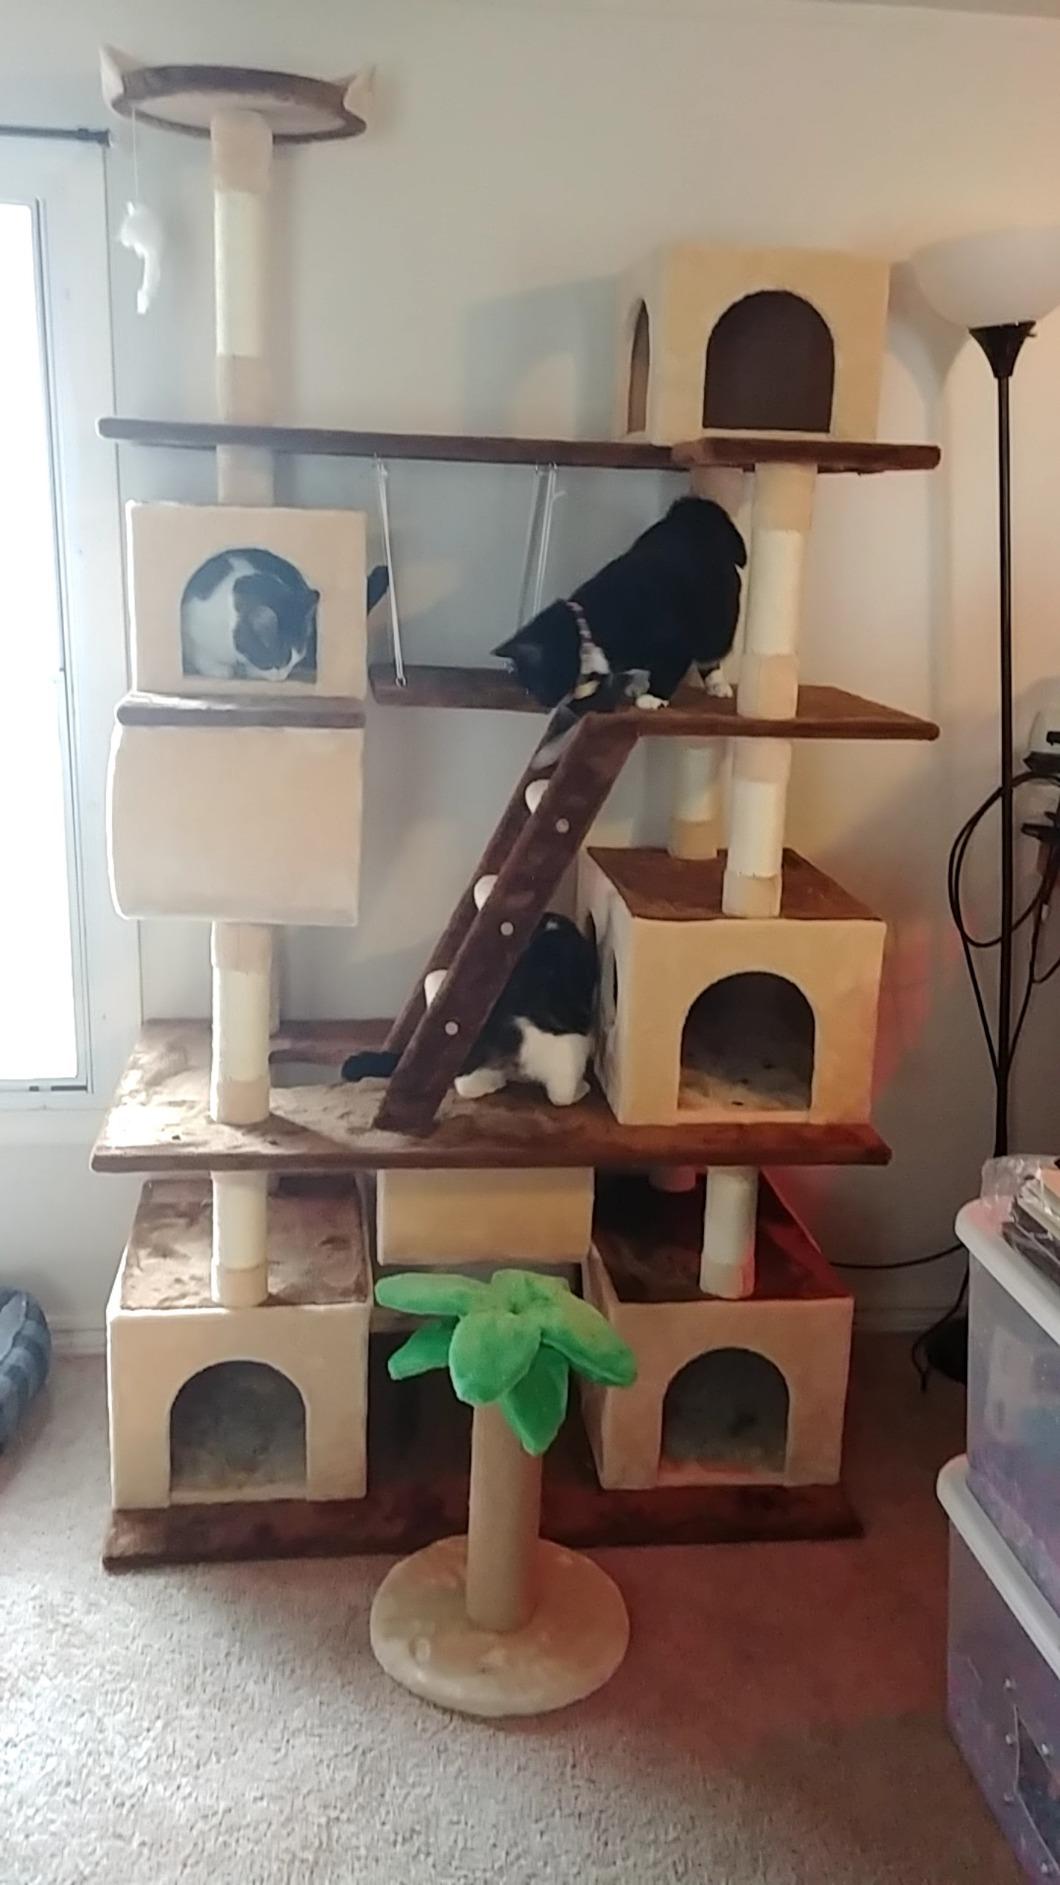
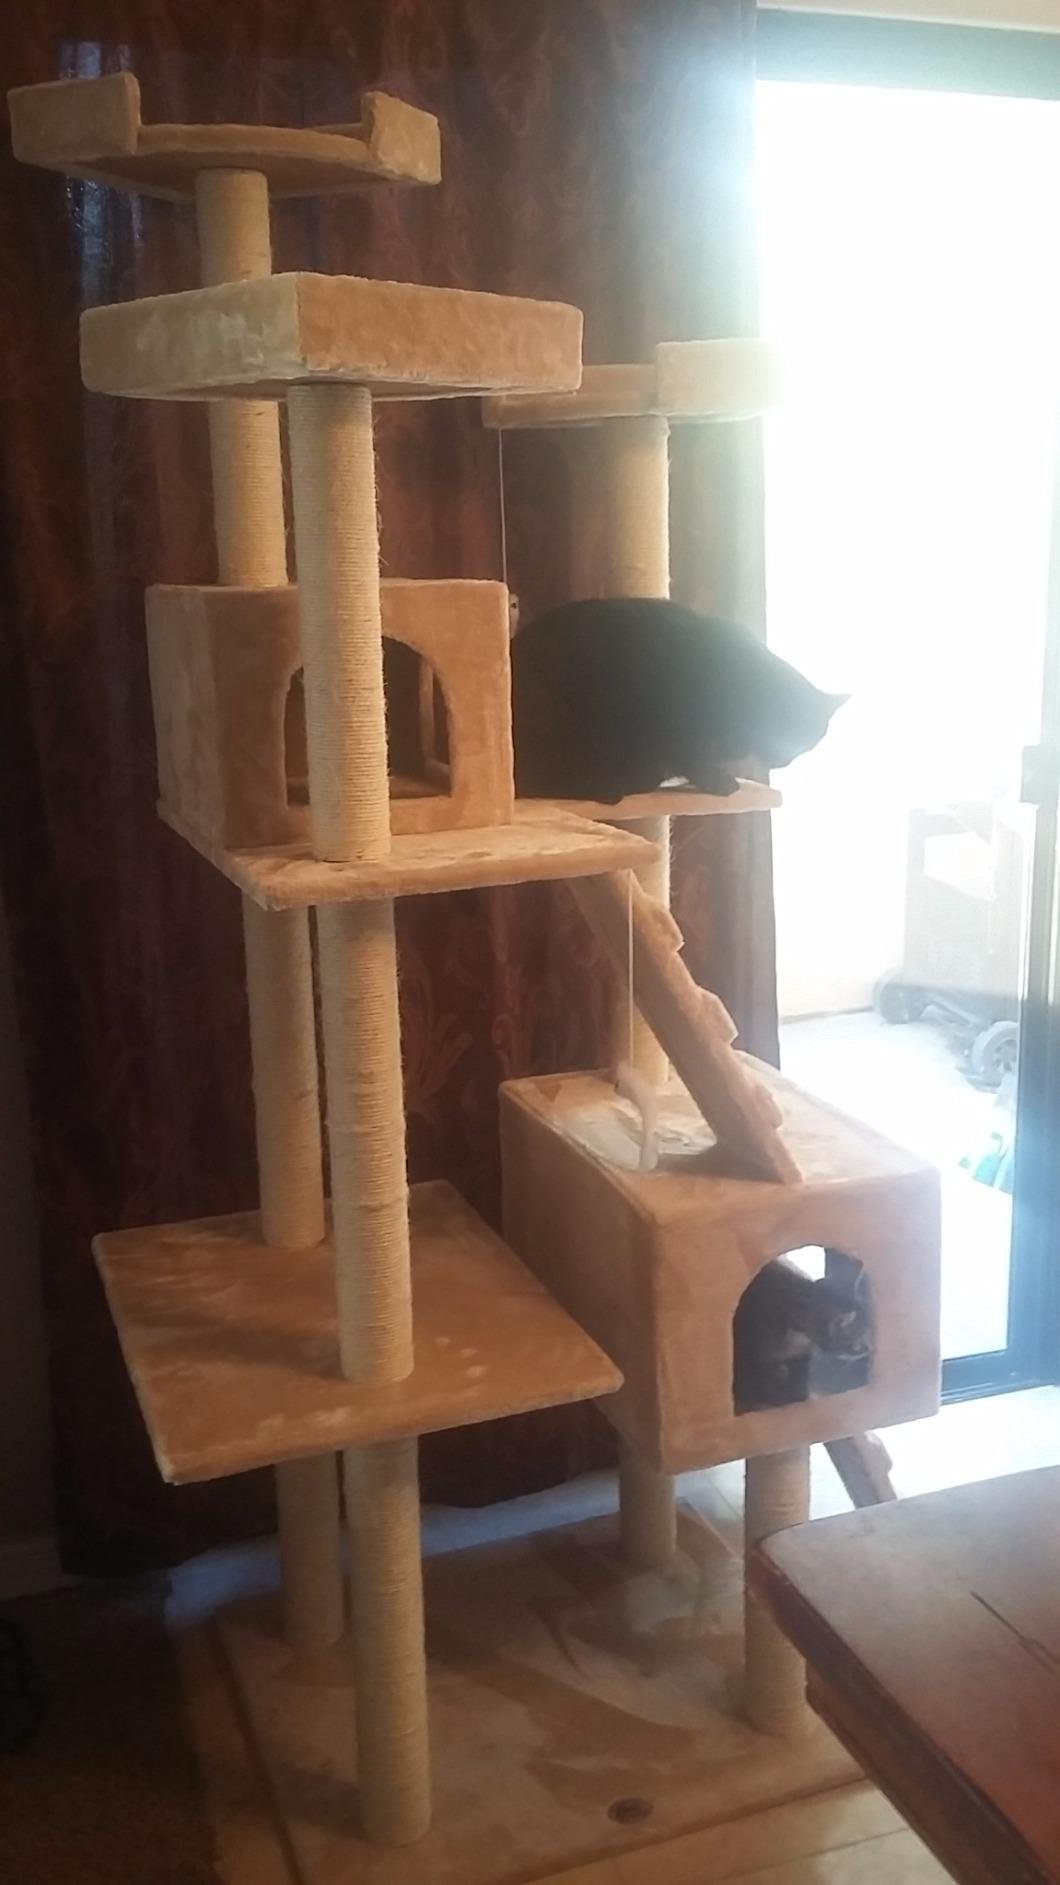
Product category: items_cat tree
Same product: no